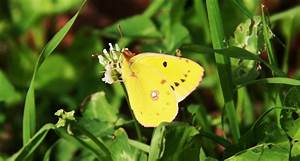
Label: farfalla